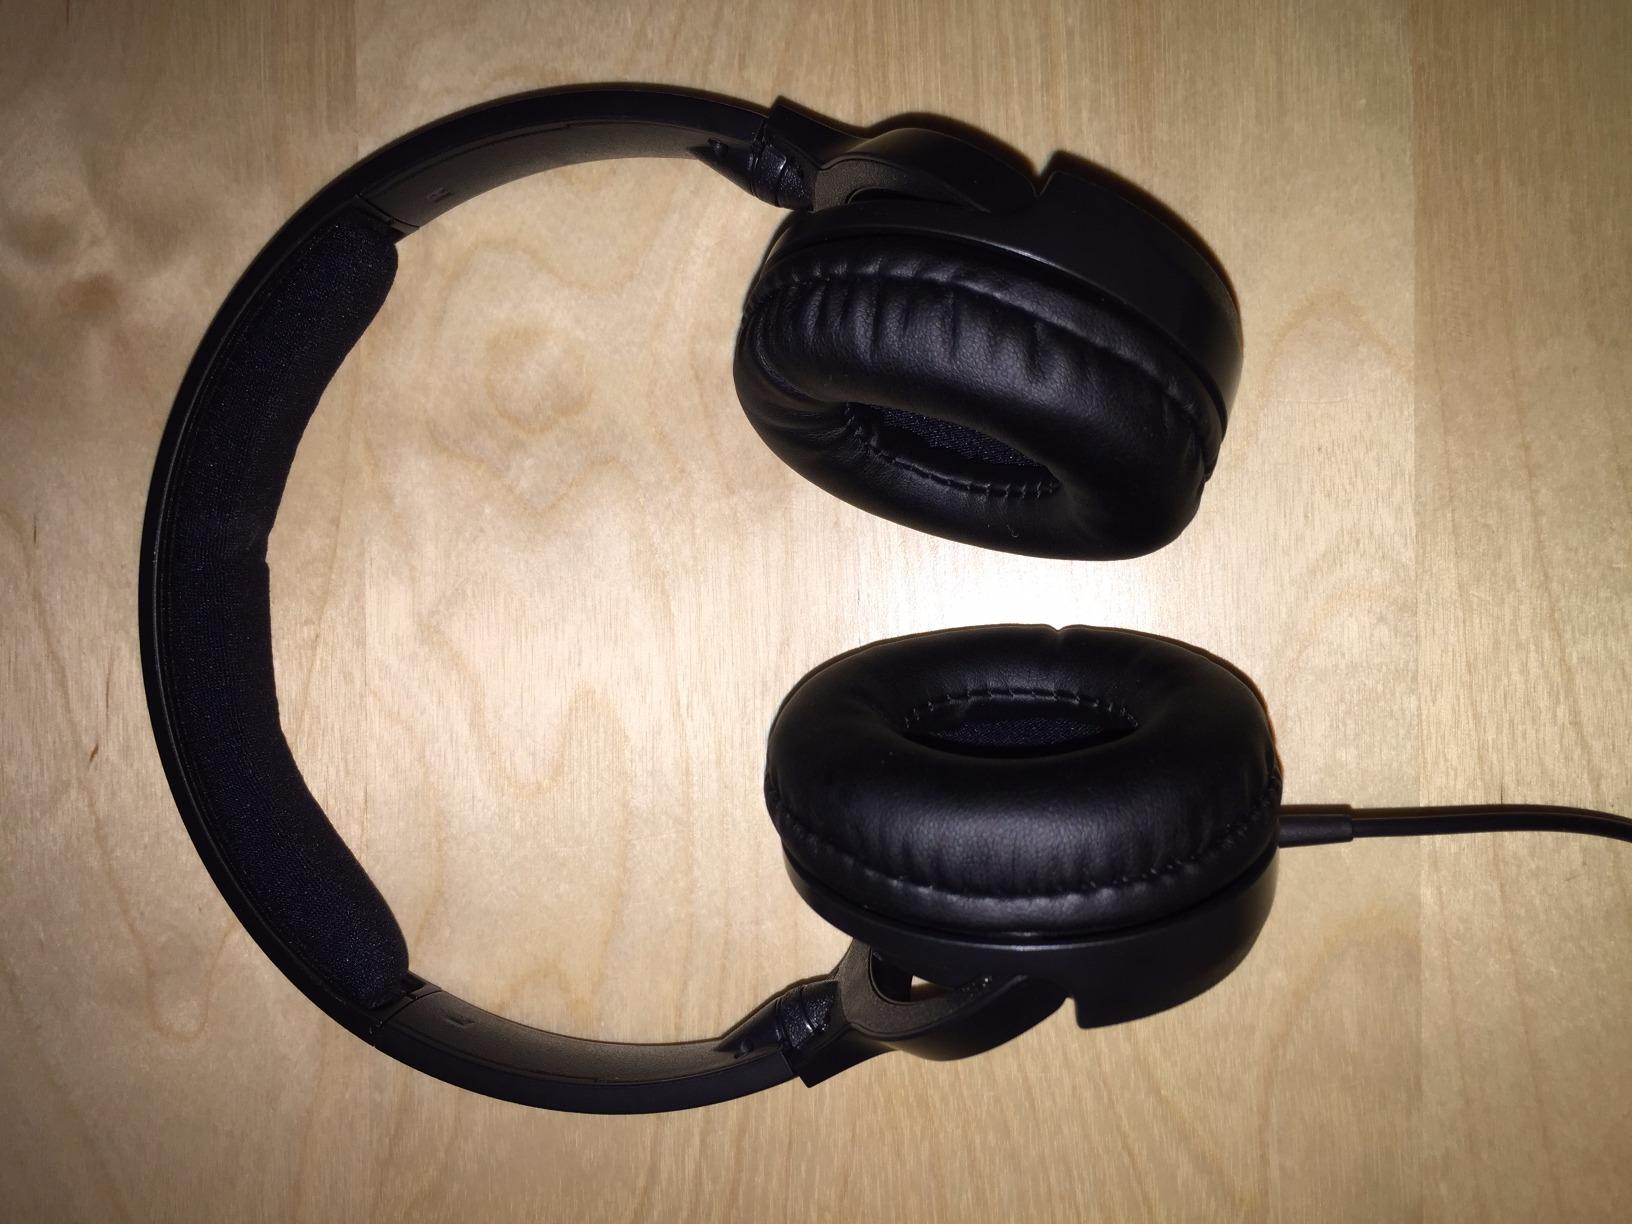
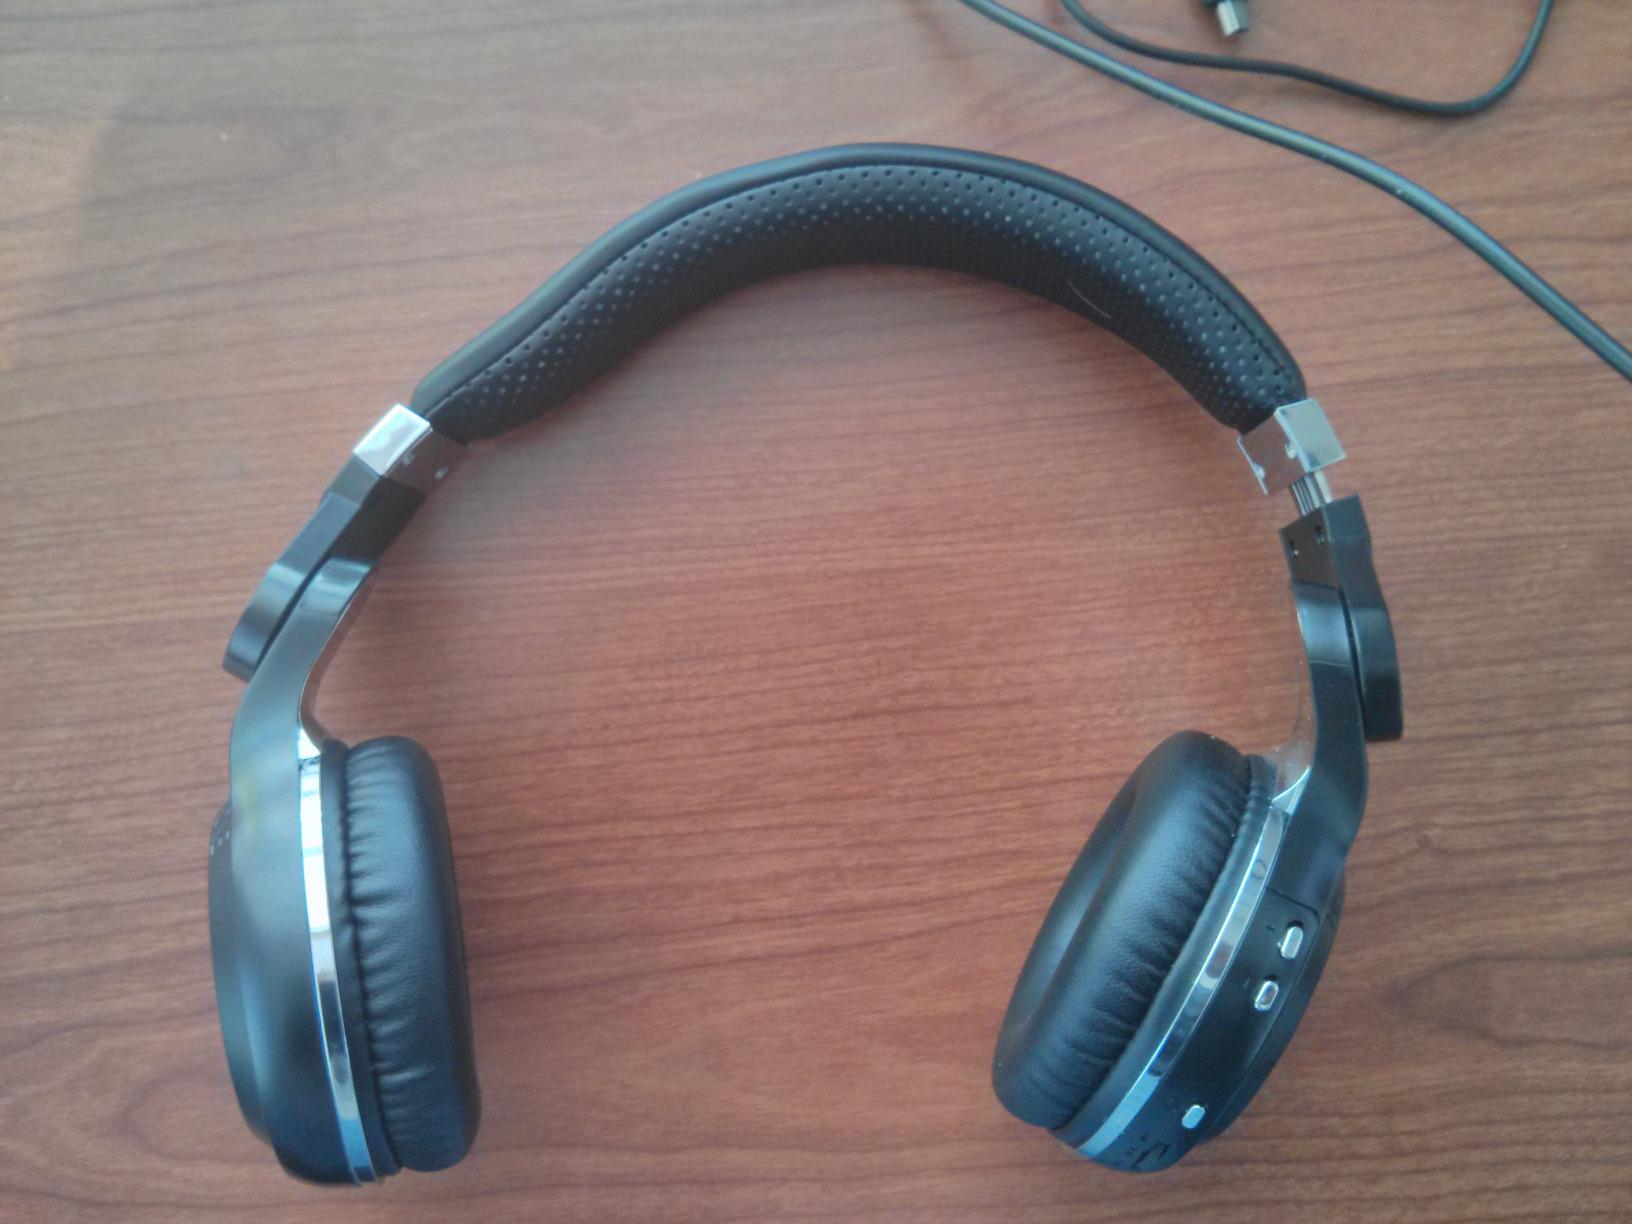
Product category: headphones
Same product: no